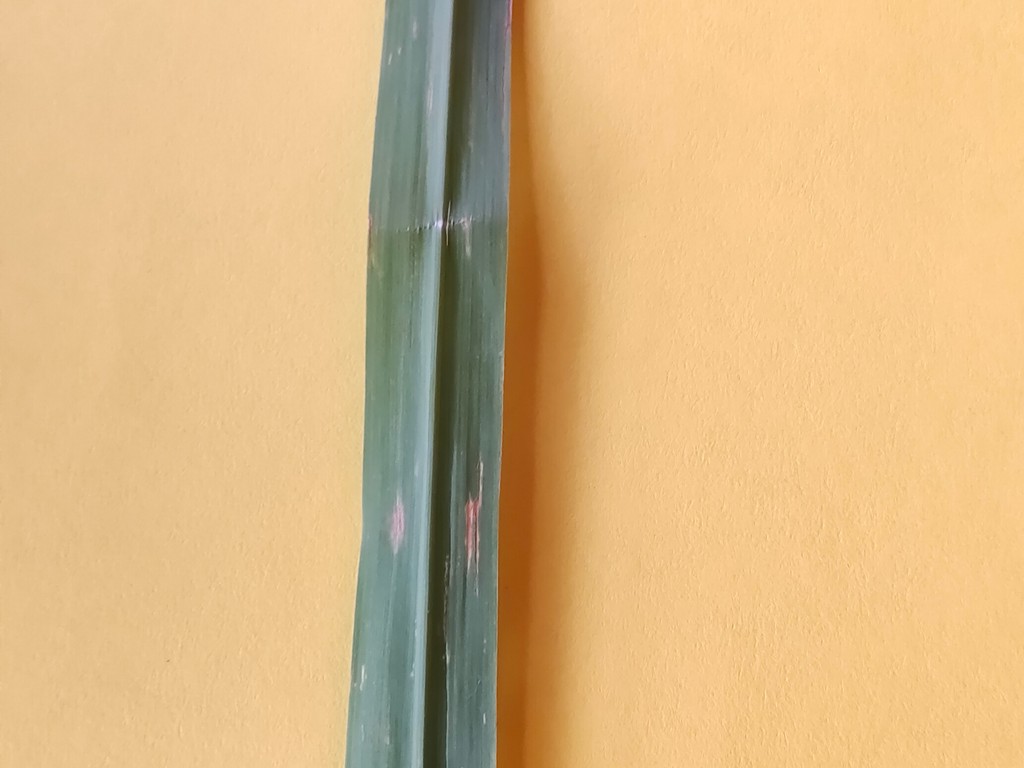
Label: Unhealthy